Chungking Mansions

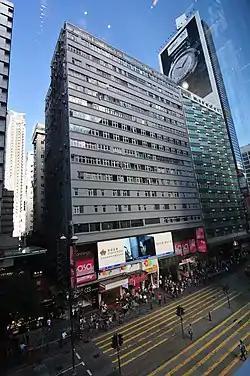
The front of Chungking Mansions, August 2013

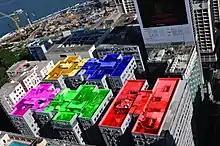

Chungking Mansions is a building located at 36–44 Nathan Road in Tsim Sha Tsui, Kowloon, Hong Kong. Though the building was supposed to be residential, it is made up of many independent low-budget guesthouses, shops, and other services. As well as selling to the public, the stalls in the building cater to wholesalers shipping goods to Africa and South Asia. The unusual atmosphere of the building is sometimes compared to that of the former Kowloon Walled City.